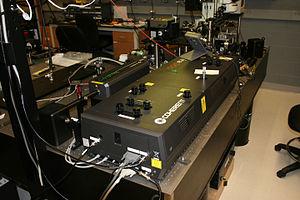
Un absorbant saturable est un élément optique permettant une absorption décroissant avec l'intensité de la lumière. La propriété d'absorption saturable est présente pour tous les matériaux à forte puissance, mais l'intérêt d'un absorbant saturable réside dans une absorption à faible puissance.